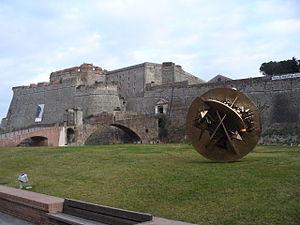
La forteresse Priamar est une forteresse qui s'élève sur la colline du même nom qui domine la ville de Savone en Italie.